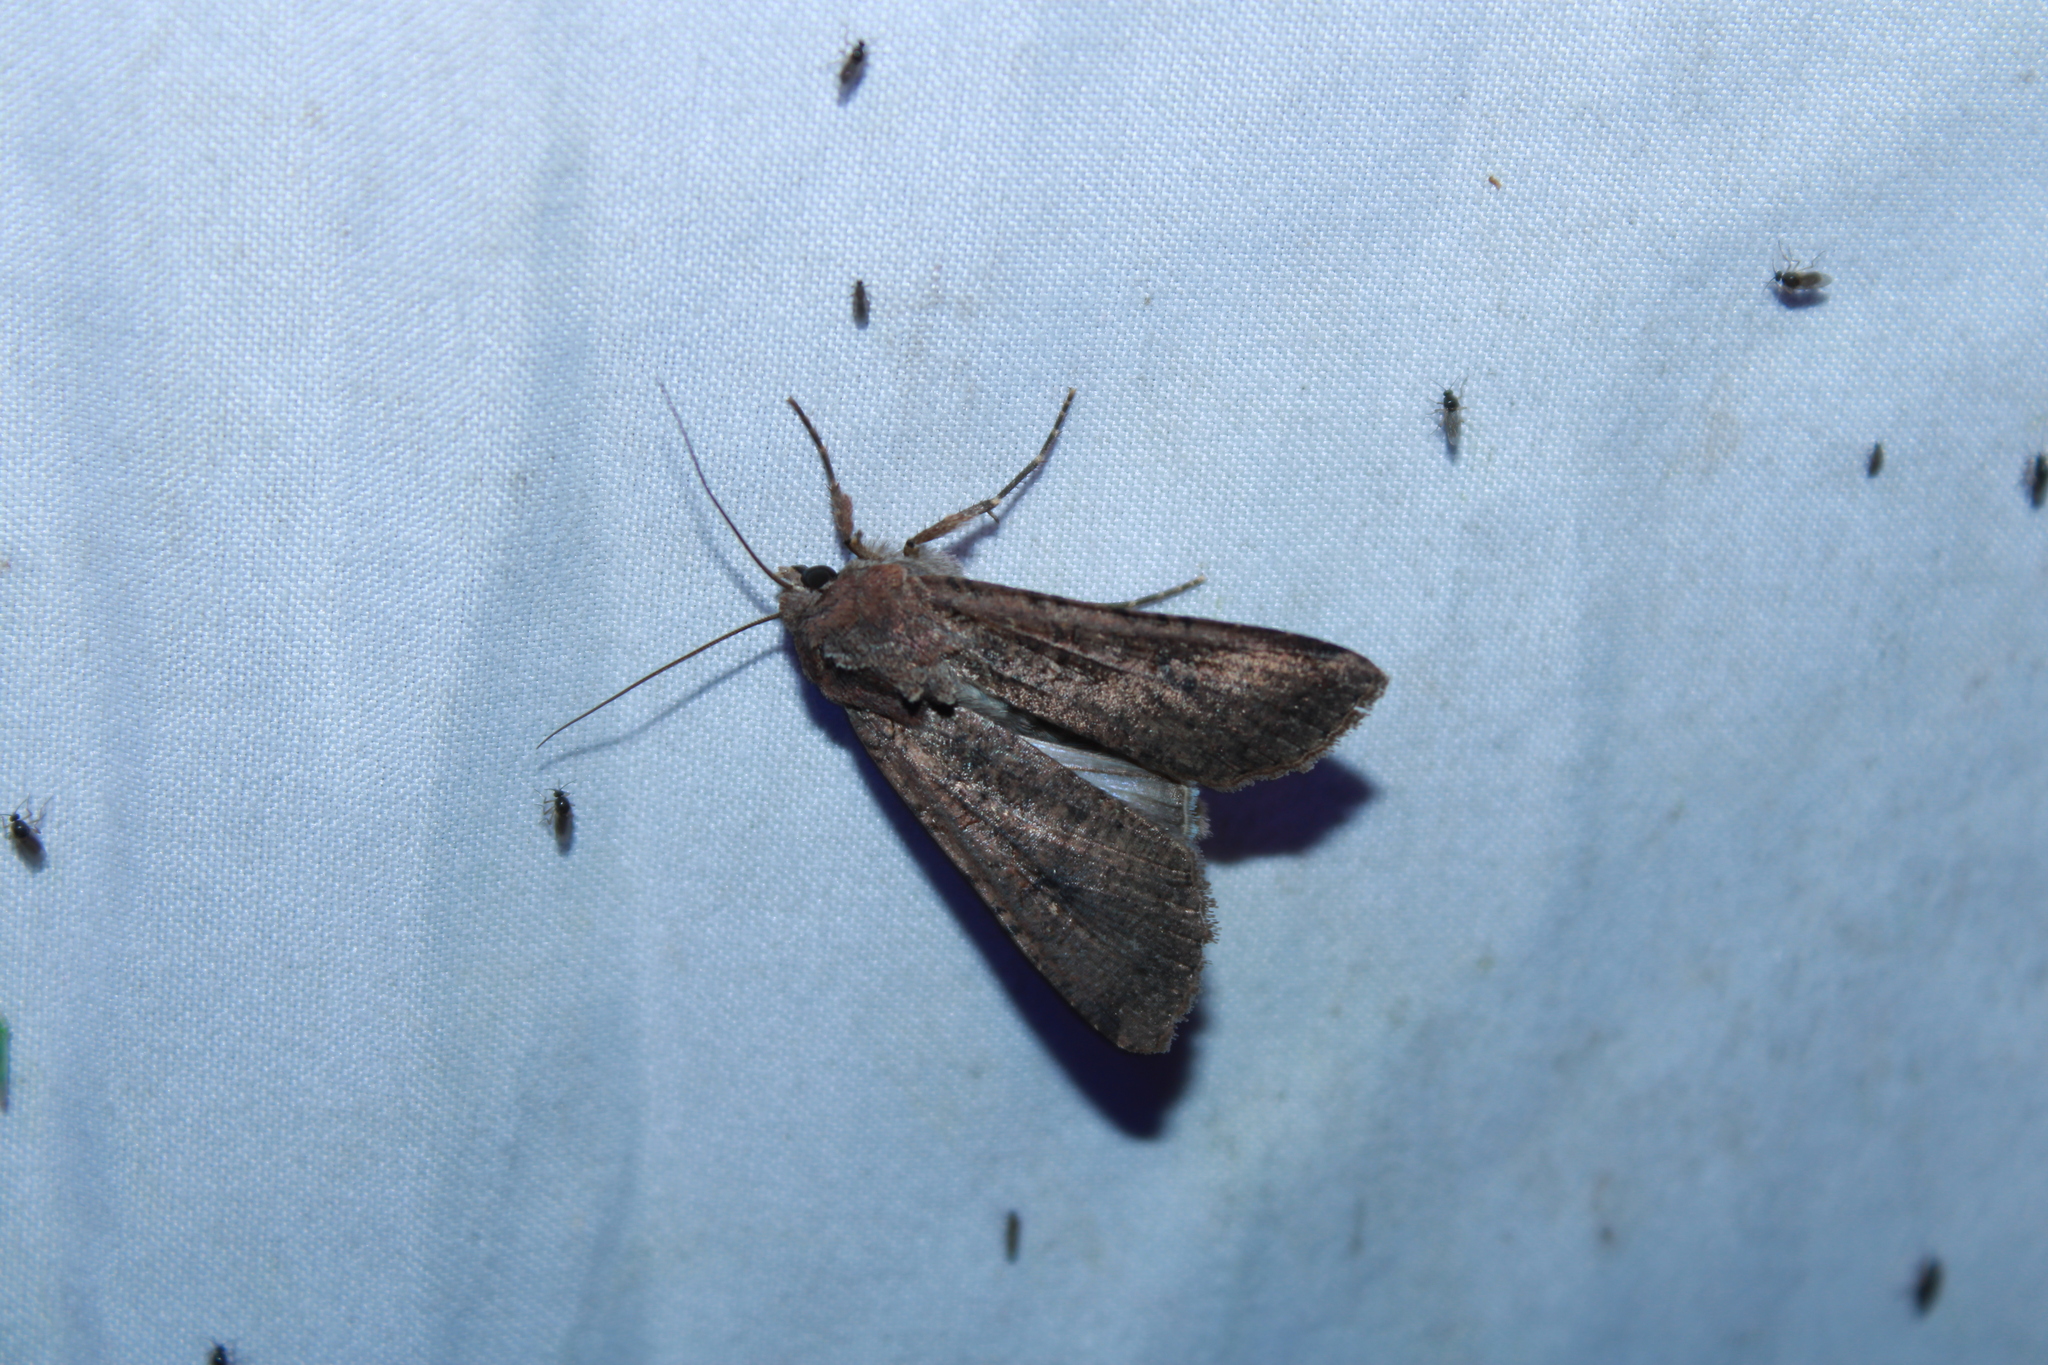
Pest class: cutworms